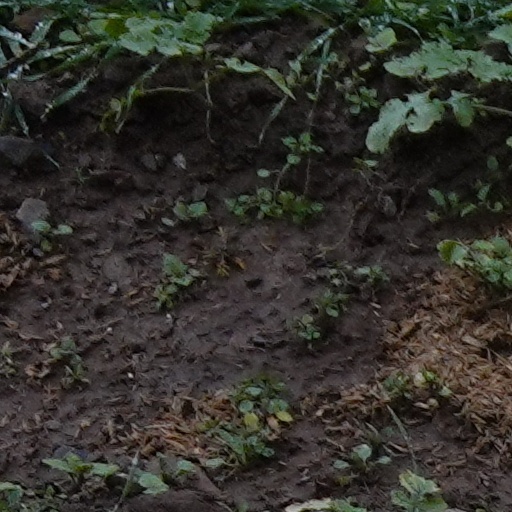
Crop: wheat